Teishin Shudan

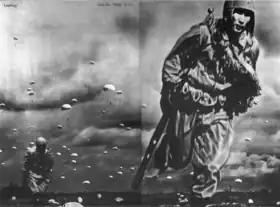
IJA Paratroopers Teishin Shudan in Palembang February 13-15, 1942

The Imperial Japanese Army developed an airborne paratroop force in the late 1930s, but the program did not receive much attention by the Imperial General Headquarters until review of the success of similar German paratroop units during the Blitzkrieg of 1940.